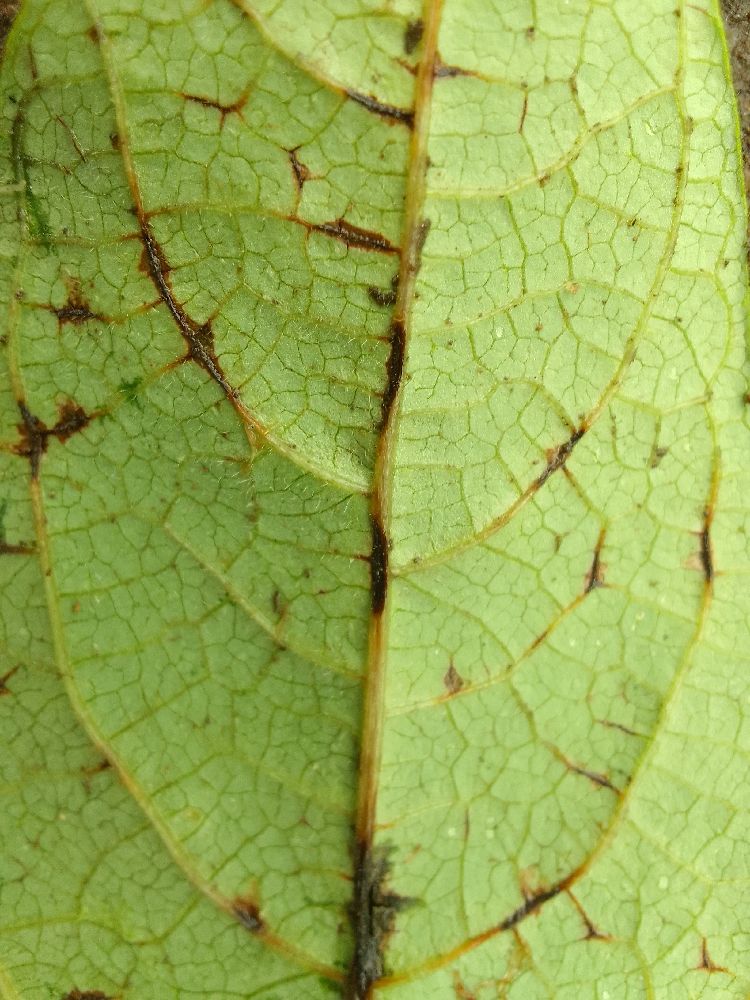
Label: anthracnose